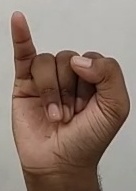
ASL sign: I